Vojo Kushi

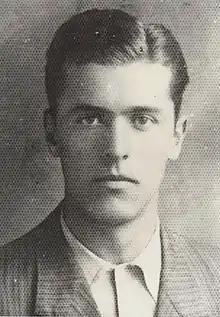
Kushi in 1942

Vojo Kushi (August 3, 1918 – October 10, 1942) was an Albanian and Yugoslav communist guerrilla fighter (partisan) and one of the founders of the Communist group based in Shkodër, following the Italian occupation of Albania in April 1939. He was proclaimed a National Hero of Yugoslavia by the Yugoslav communist government on February 12, 1945, and then a Hero of Albania by the Albanian communist government in 1946.